Agent X (TV series)

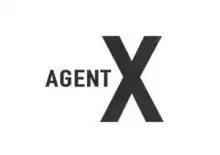

Agent X is an American action drama television series which aired from November 8 to December 27, 2015, on TNT. It stars Sharon Stone, Jeff Hephner, Jamey Sheridan, John Shea and Mike Colter.